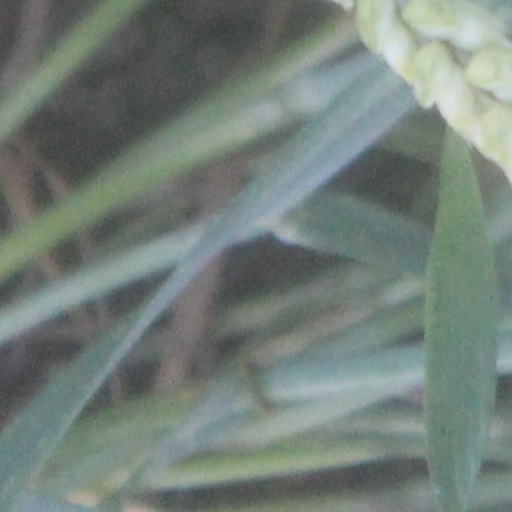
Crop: wheat